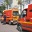
Label: ambulance